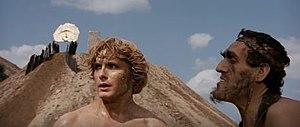
Satyricon est un film franco-italien réalisé par Federico Fellini et sorti en 1969. Il est adapté du roman éponyme attribué à l'écrivain latin Pétrone.